Jérémy Labor

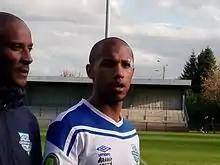
Labòr with Entente SSG in 2017

Jérémy Labor (born 19 March 1992) is a French professional footballer. Traditionally a centre-back, he can also be utilized on the side. He is a former France youth international, having represented his nation at under-18 and under-19 level.